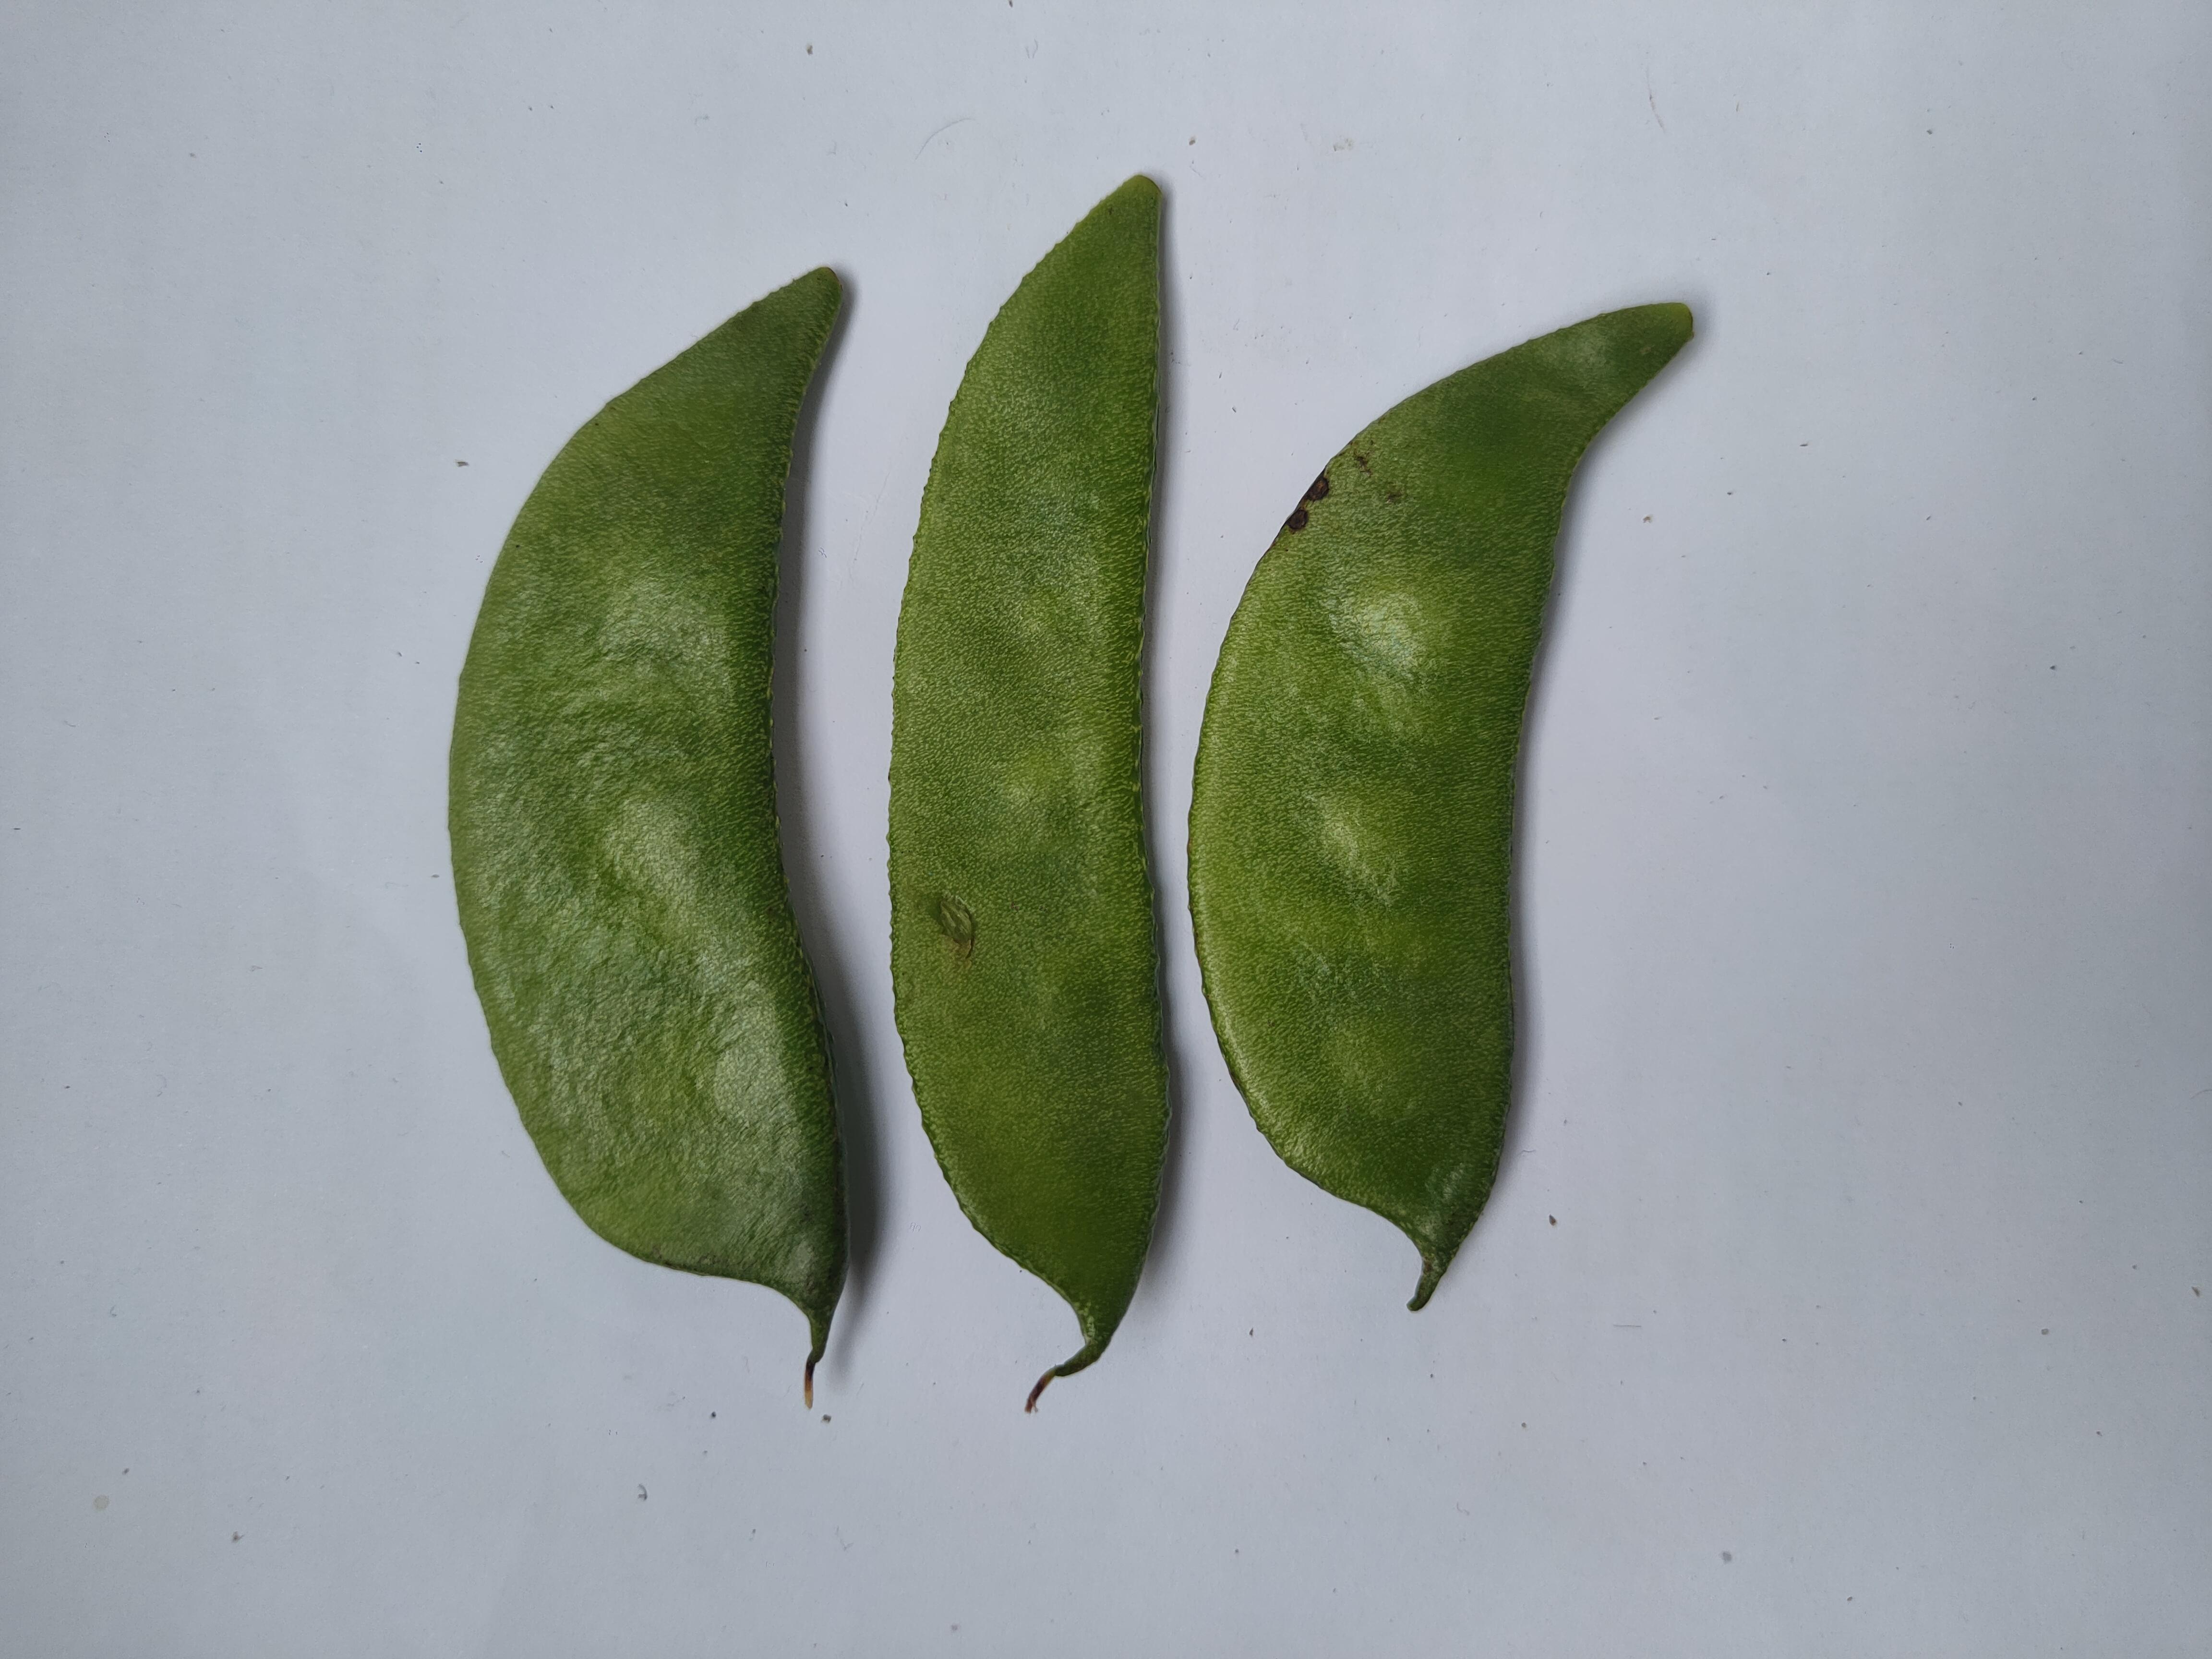
Label: Bean